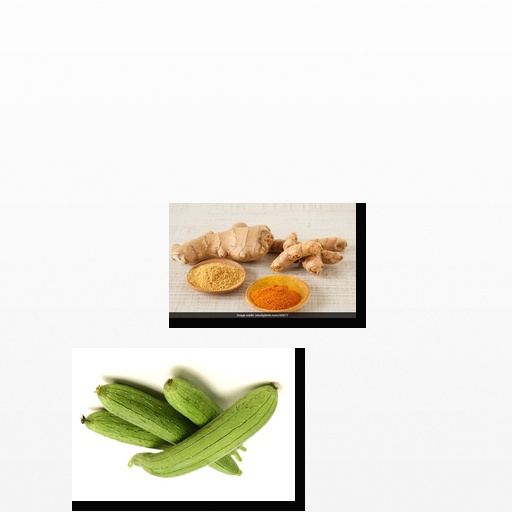
Food items: ridge_gourd, ginger